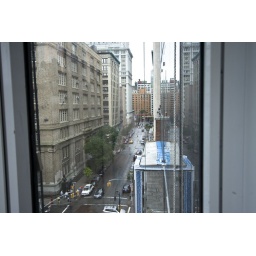
This is from standing in the space where the face of the apartment extends in a box.